Latin Empire

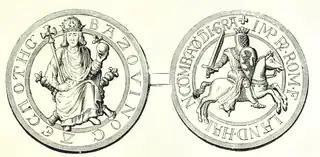
Seal of Baldwin I, the first Latin Emperor. The abbreviation "Rom." leaves it open to interpretation if he refers to 'Romania' or 'the Romans'

The full title Baldwin actually used was , a near perfect replication of the one used by Alexios IV Angelos, placed on the throne by the crusaders previously, in a letter (only known in its Latin version) to Pope Innocent III: . Letters by Baldwin to Pope Innocent III give his title as , possibly altered by Papal scribes as the Pope recognized the Holy Roman Emperor as the . In his seals, Baldwin abbreviated as "Rom.", conveniently leaving it open for interpretation whether he referred to 'land of the Romans' or 'the Romans'. It is probably more likely that he meant . Baldwin's successor Henry called the empire at least in one letter. A Venetian statesman Marino Sanuto the Elder used yet another appellative, (Σεβαστό Λατίνο βασιλιά των Ρωμαίων, lit. "August Latin Empire of the Romans"). The term "Romania" had been a vernacular name used for centuries by the population of the Late Roman polity for their country.